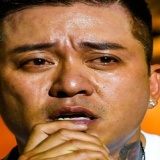
ca sĩ Tuấn Hưng